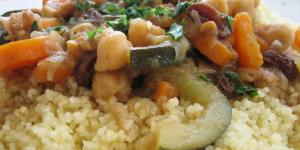
cuscus marroqui con thermomix